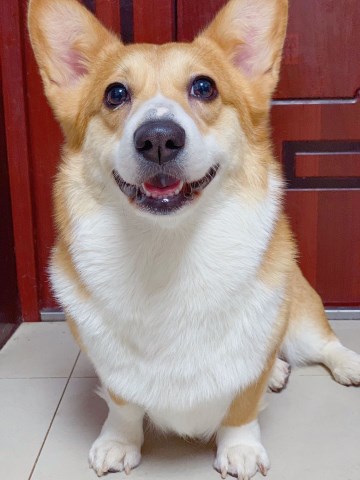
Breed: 2909-n000116-Cardigan